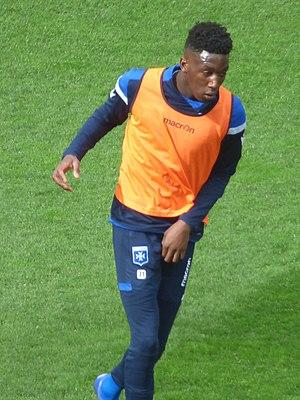
Lamine Fomba avant le match RC Lens - AJ Auxerre, comptant pour la 28ème journée du championnat de France de football de Ligue 2 2018-2019, le 9 mars 2019 au Stade Bollaert-Delelis.
Lamine Fomba, né le 26 janvier 1998 à Rosny-sous-Bois en France, est un footballeur français qui évolue au poste de milieu défensif au Nîmes Olympique.